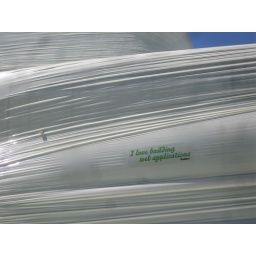
"I love building web applications" spotted in the wild ;)